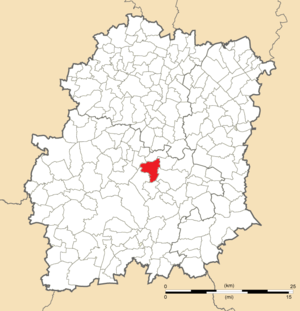
Carte de position de Janville-sur-Juine en Essonne (91)
Janville-sur-Juine est une commune française située dans le département de l'Essonne en région Île-de-France.